Hunter Industries

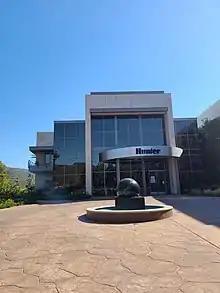
Hunter Industries headquarters in San Marcos California

Hunter produces pop-up gear-driven rotors, spray sprinklers, valves, controllers, central controllers, and weather sensors. The company reports that it holds more than 250 product patents and 40 trademarks, and conducts business in 125 countries. The company was founded in 1981 by Edwin J. Hunter and Paul M. Hunter, to produce a compact landscape sprinkler called the "PGP" (an acronym meaning "professional gear-driven pop-up"), the first sprinkler to utilize "matched-precipitation" regardless of the radii or arc. After being President and CEO for 19 years, Edwin Hunter retired in February 2013 and was succeeded by his son, Richard E. Hunter.